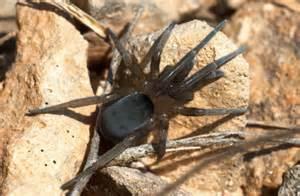
spider